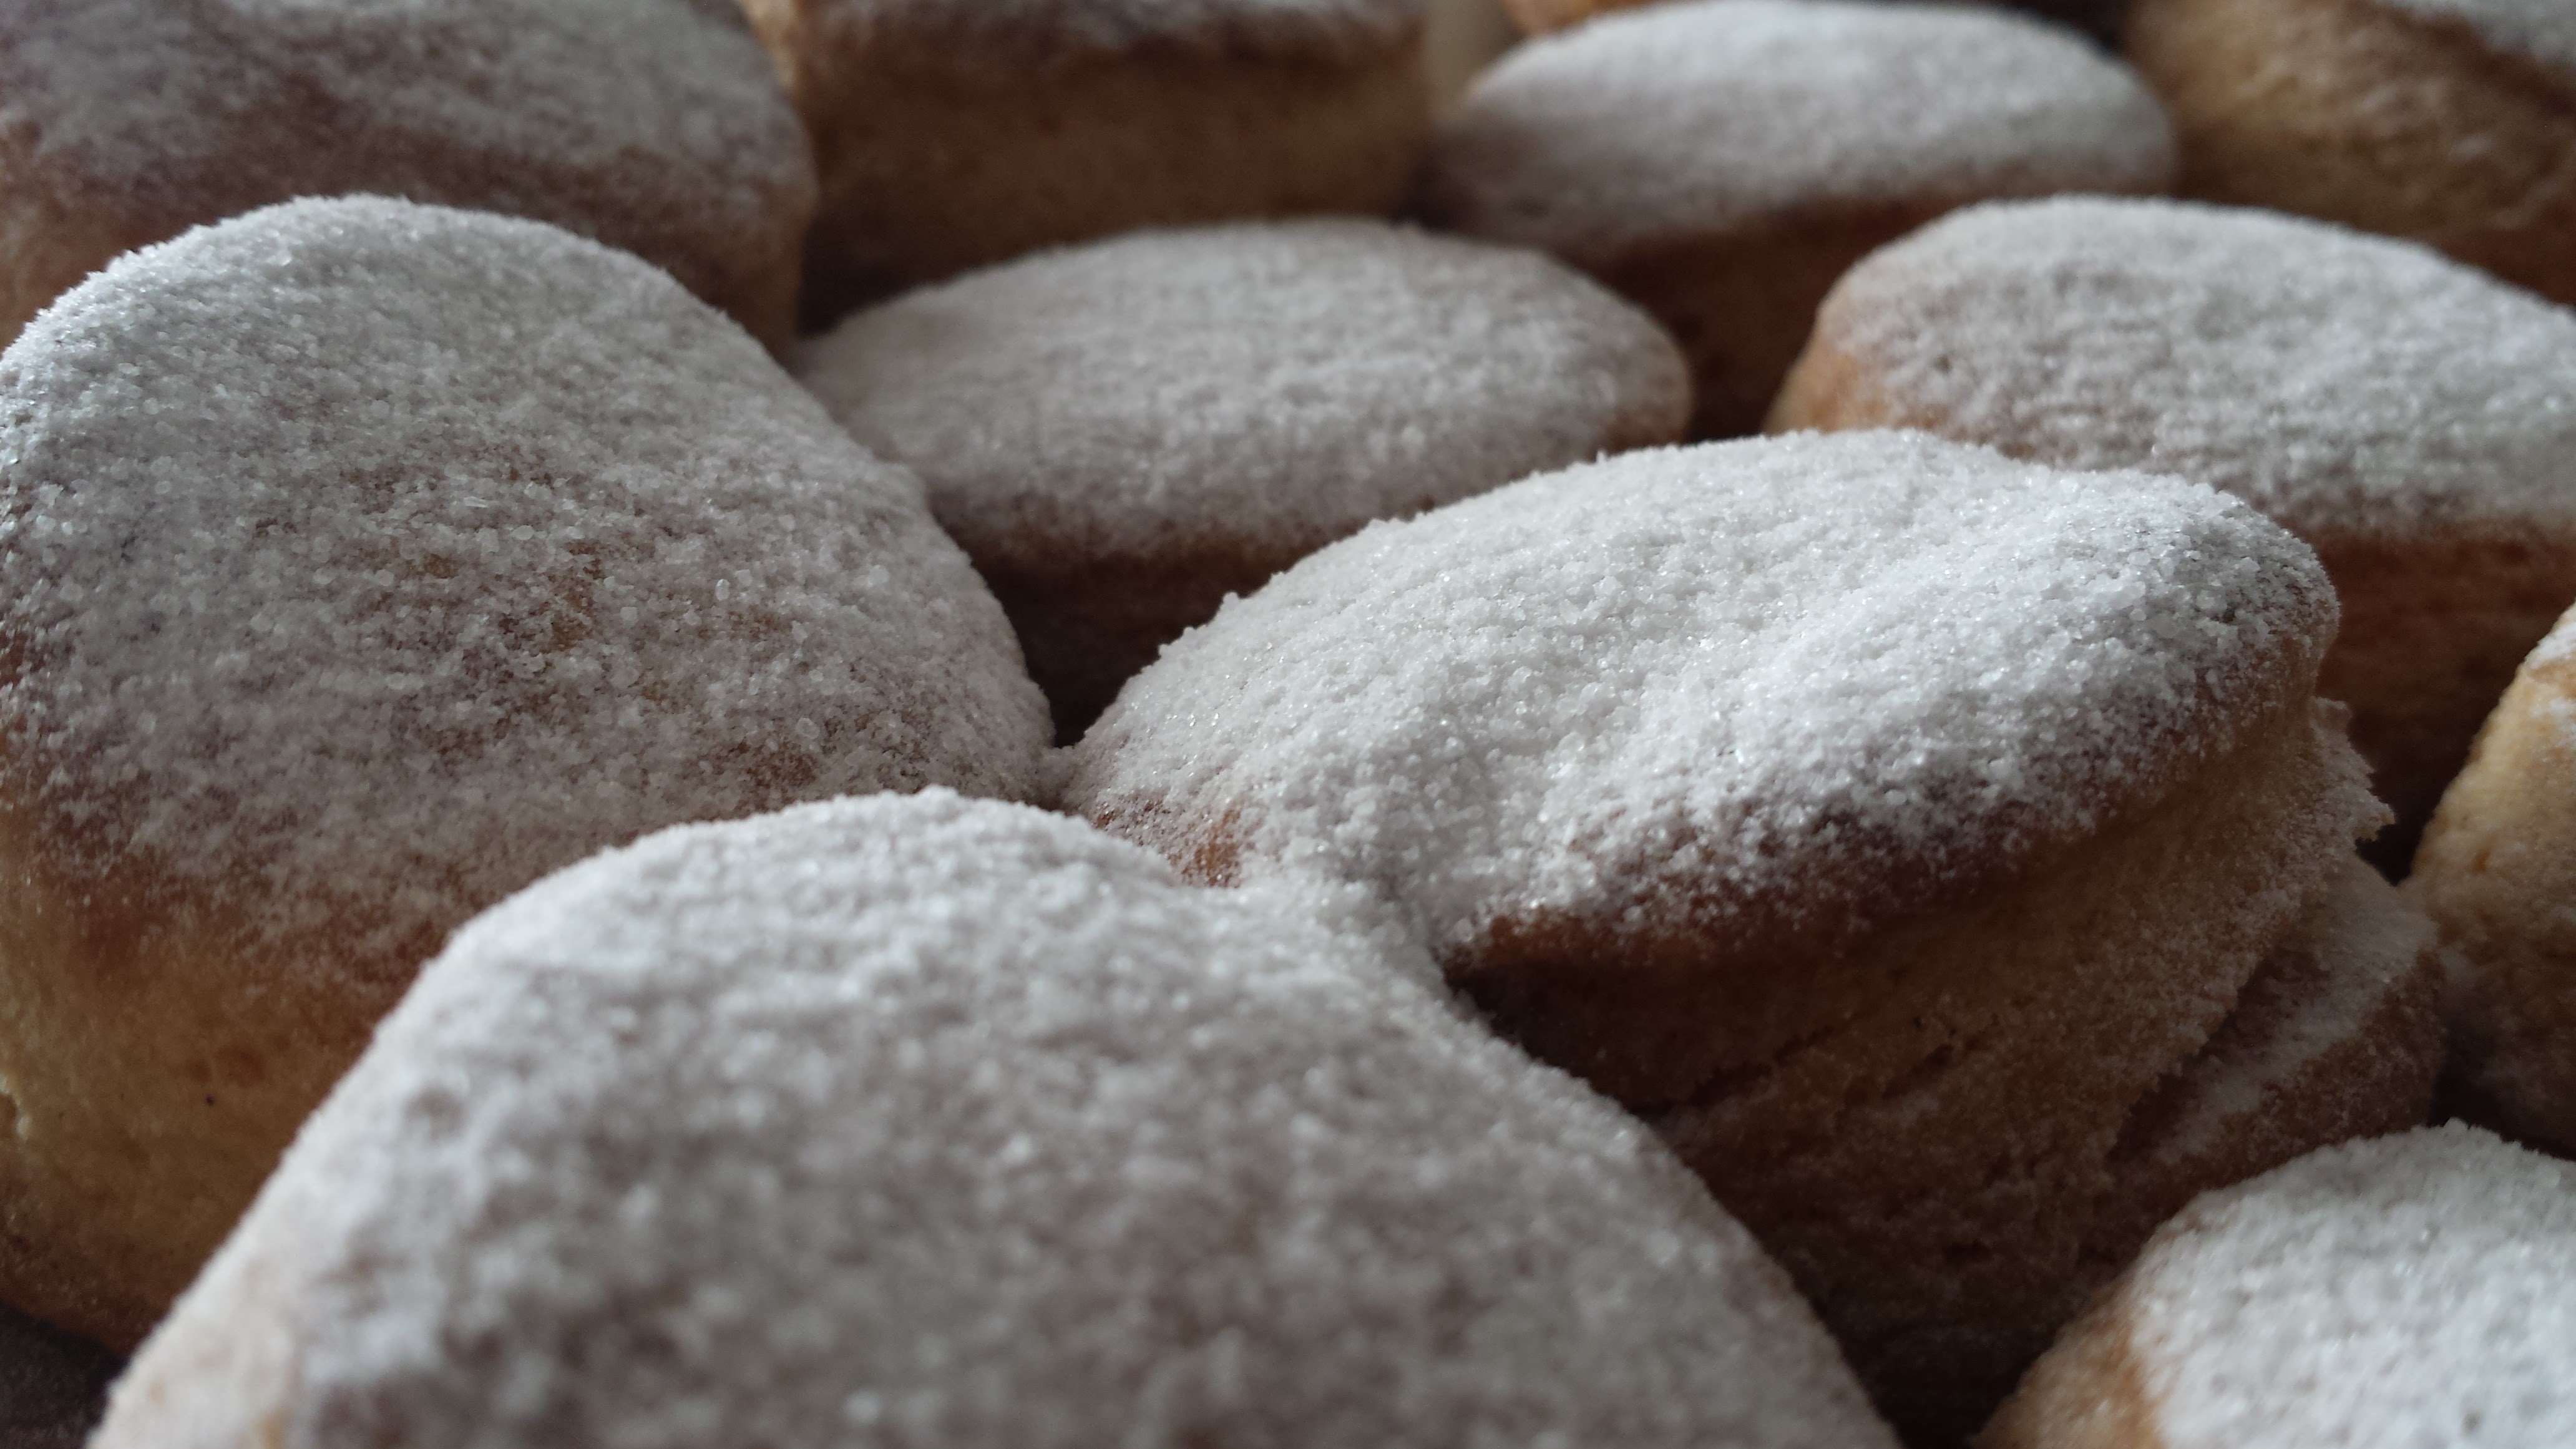
sweet, food, produce, baking, dessert, cuisine, coconut, powdered sugar, eating, sweetness, foodie, baked goods, flavor, gastro, snack food, chocolate truffle, nevaditos